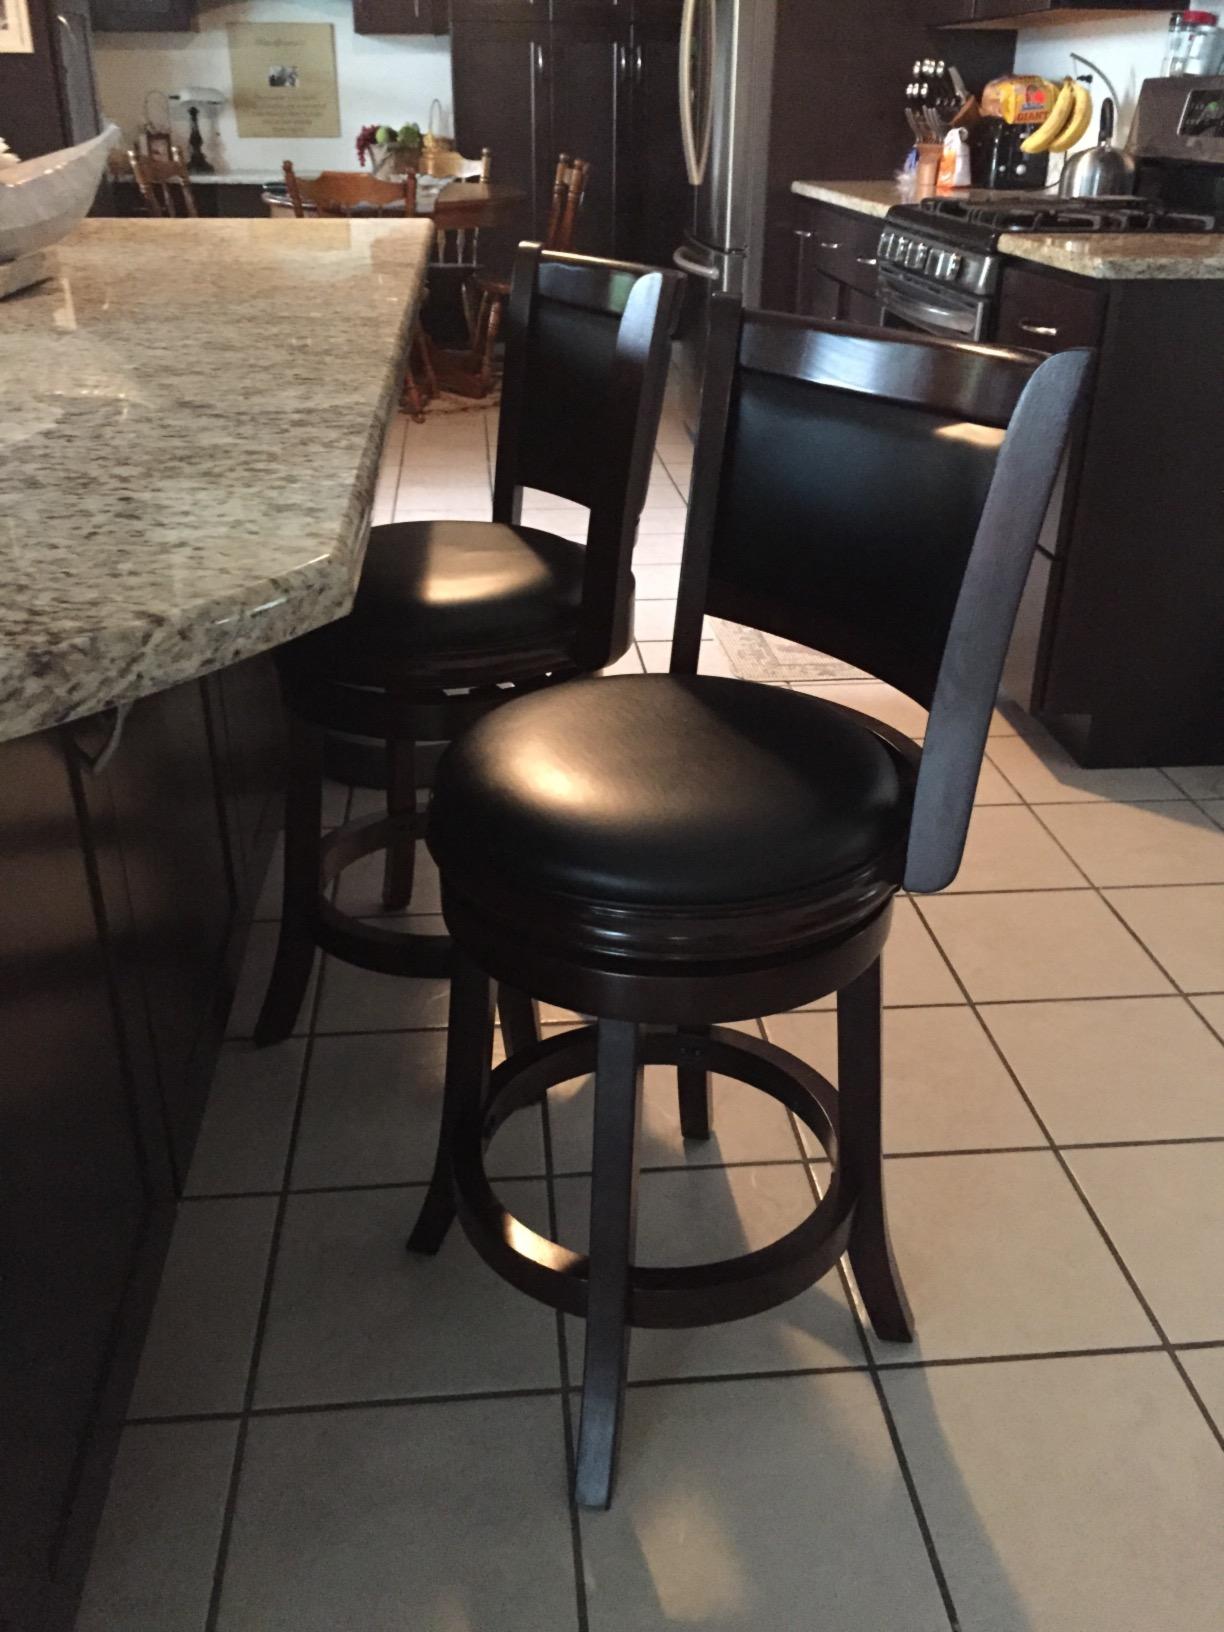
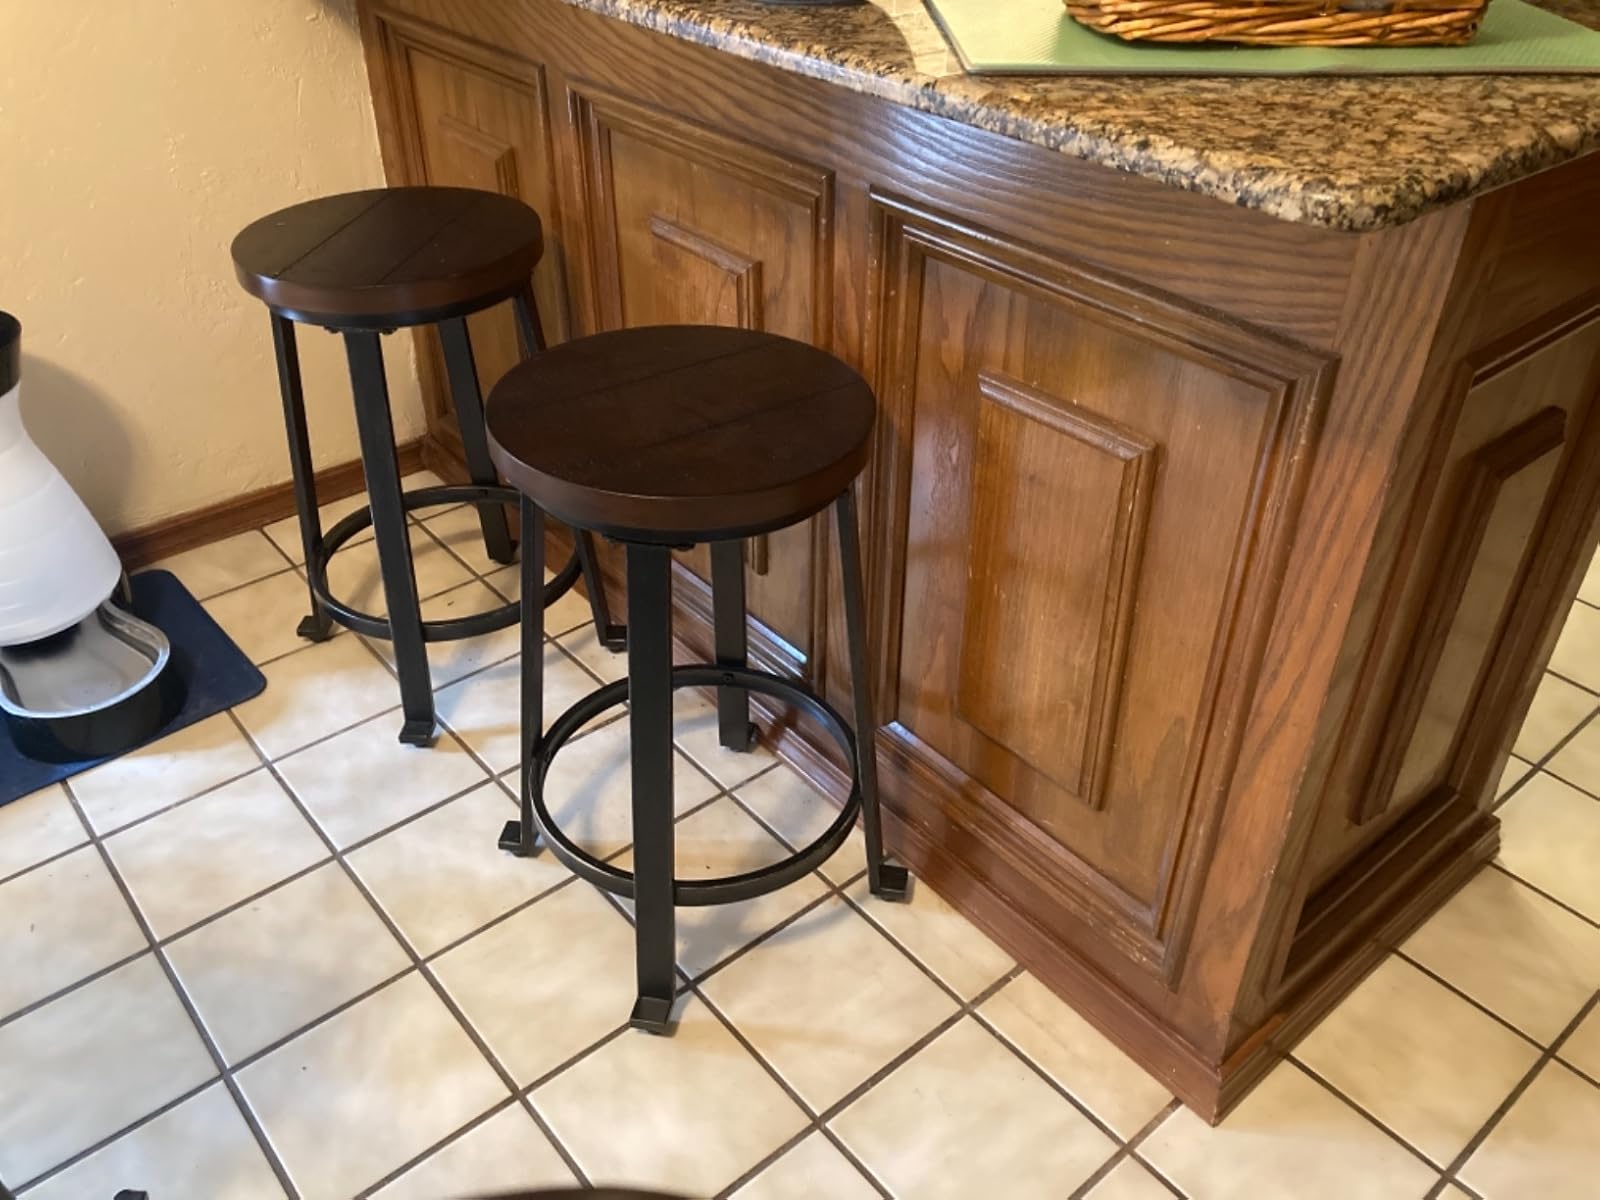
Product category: stool
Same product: no